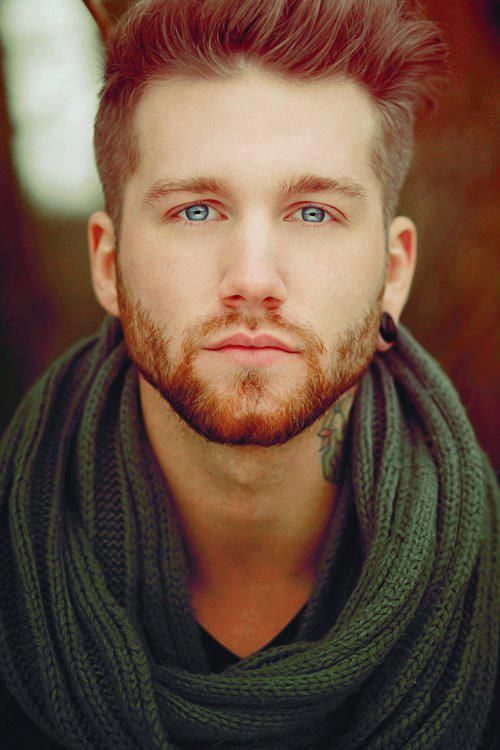
Gender: men